Tsawwassen ferry terminal

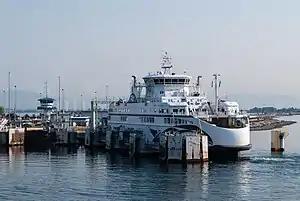
BC Ferries vessel, "Salish Raven", loading passengers and cars at the Tsawwassen terminal

Tsawwassen is a ferry terminal and a major transportation facility in Delta, British Columbia, part of the BC Ferries system and Highway 17. Positioned less than from the 49th parallel along the Canada–United States border, it is located at the southwestern end of a causeway that juts out into the Strait of Georgia off the mainland at the community of Tsawwassen. With an approximate size of , it is the largest ferry terminal in North America.